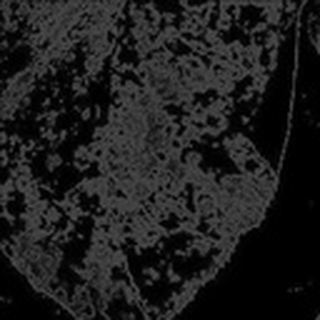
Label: cotton_powdery_mildew